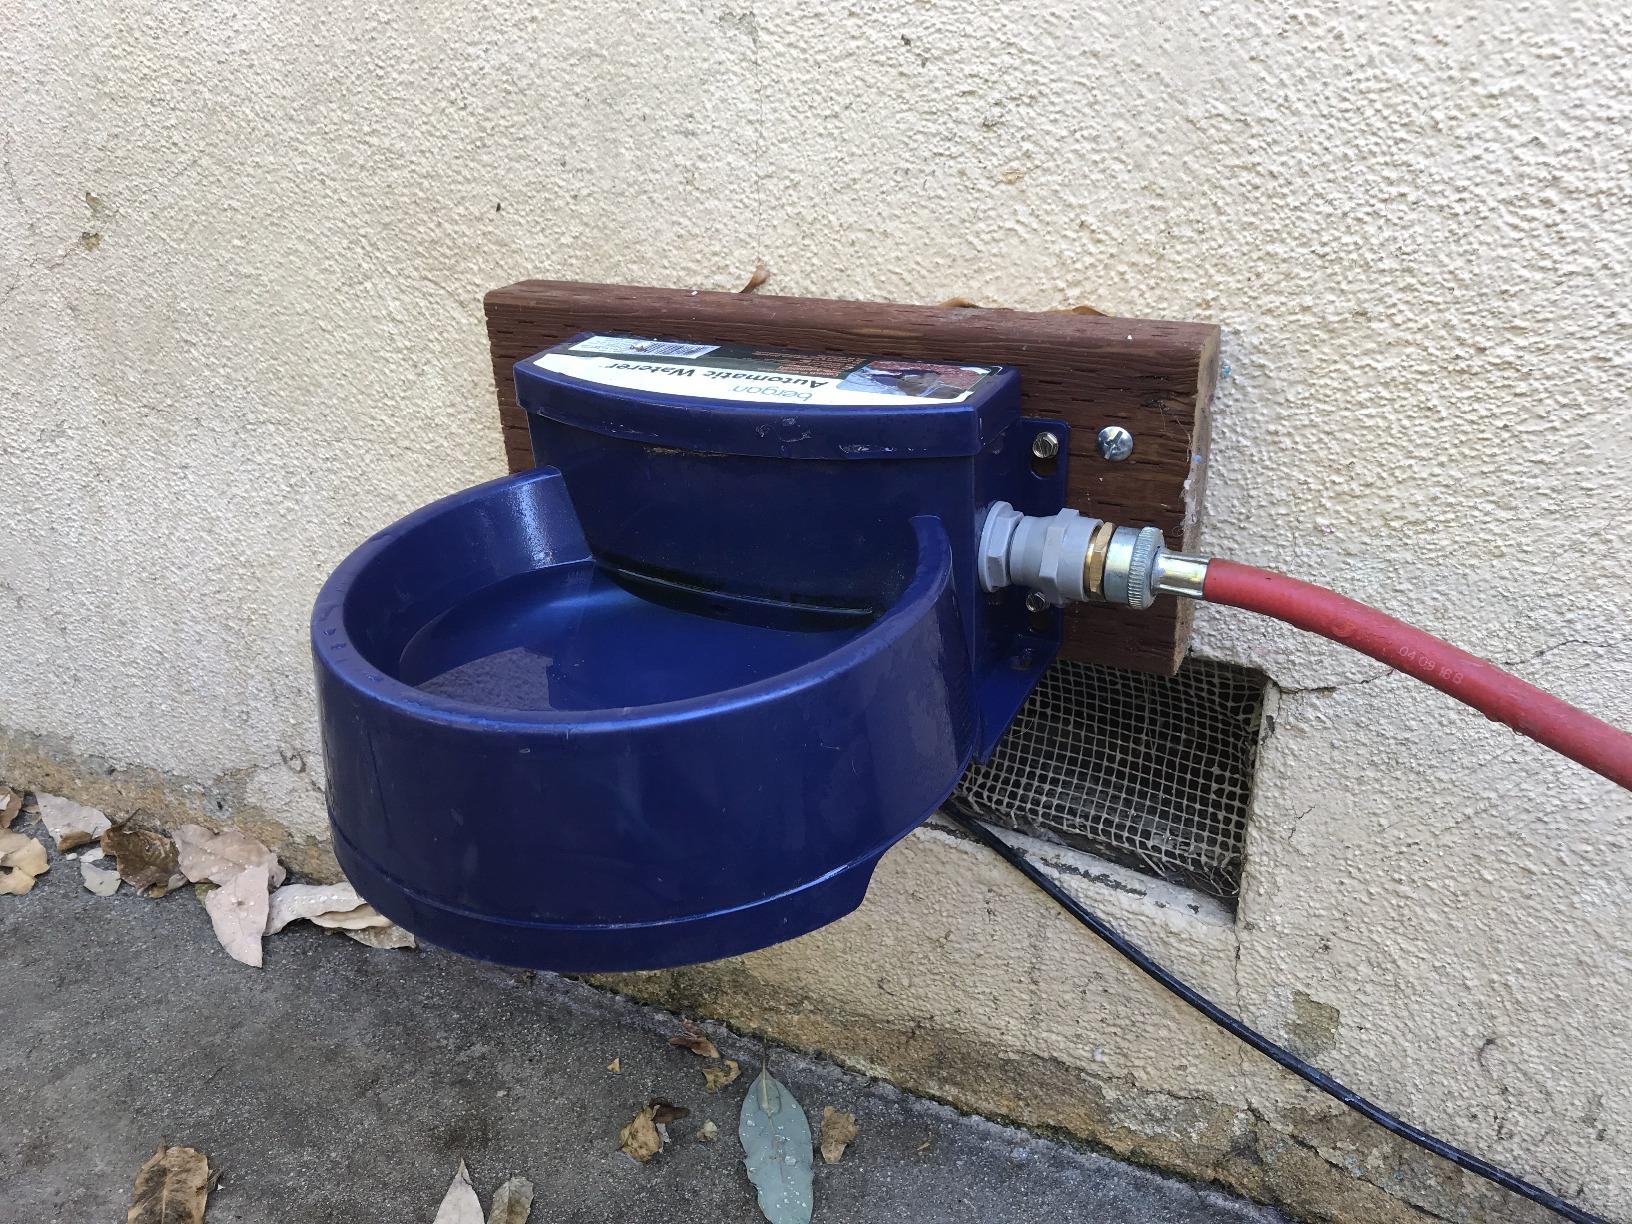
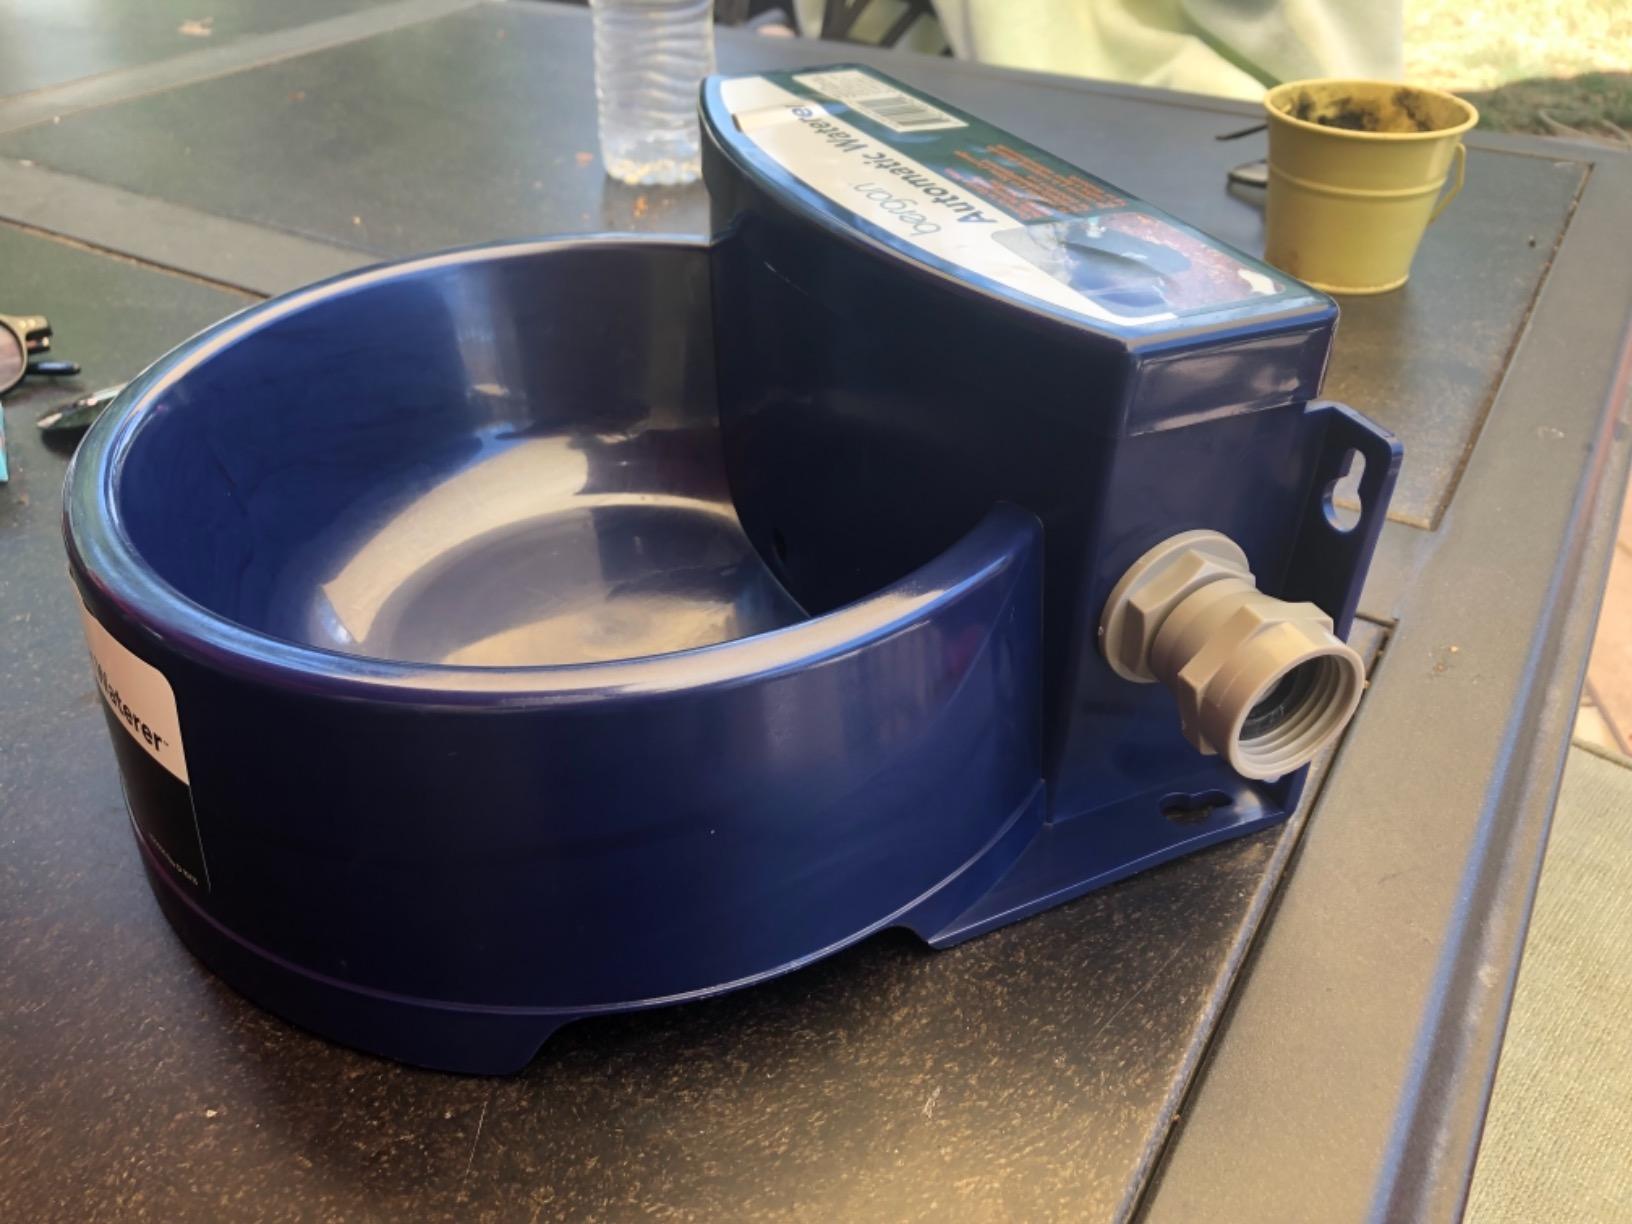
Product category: items_bowl
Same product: yes